Lapis Lacedaemonius

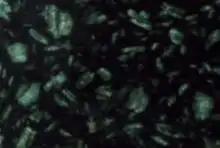
Lapis Lacedaemonius

Lapis Lacedaemonius, also known as Spartan basalt, is a form of andesite or volcanic rock known today only from a single source in the village of Krokees on the Peloponnese in Greece. In addition, ancient sources mention a quarry of lapis Lacedaemonius in Taygetus. The stone has a dark green colour, speckled with elements shifting from yellow to light green. Occasionally, the speckles have crystallised in a way that creates rosette-like patterns. It is rated as having a hardness of six or higher on the Mohs scale of mineral hardness. It appears in comparatively small blocks. It is known in Italian as "porfido verde antico" and in German as "Krokeischer Stein".